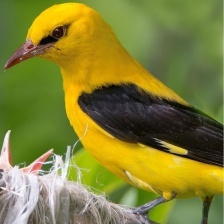
Species: EURASIAN GOLDEN ORIOLE
Scientific name: ORIOLUS ORIOLUS